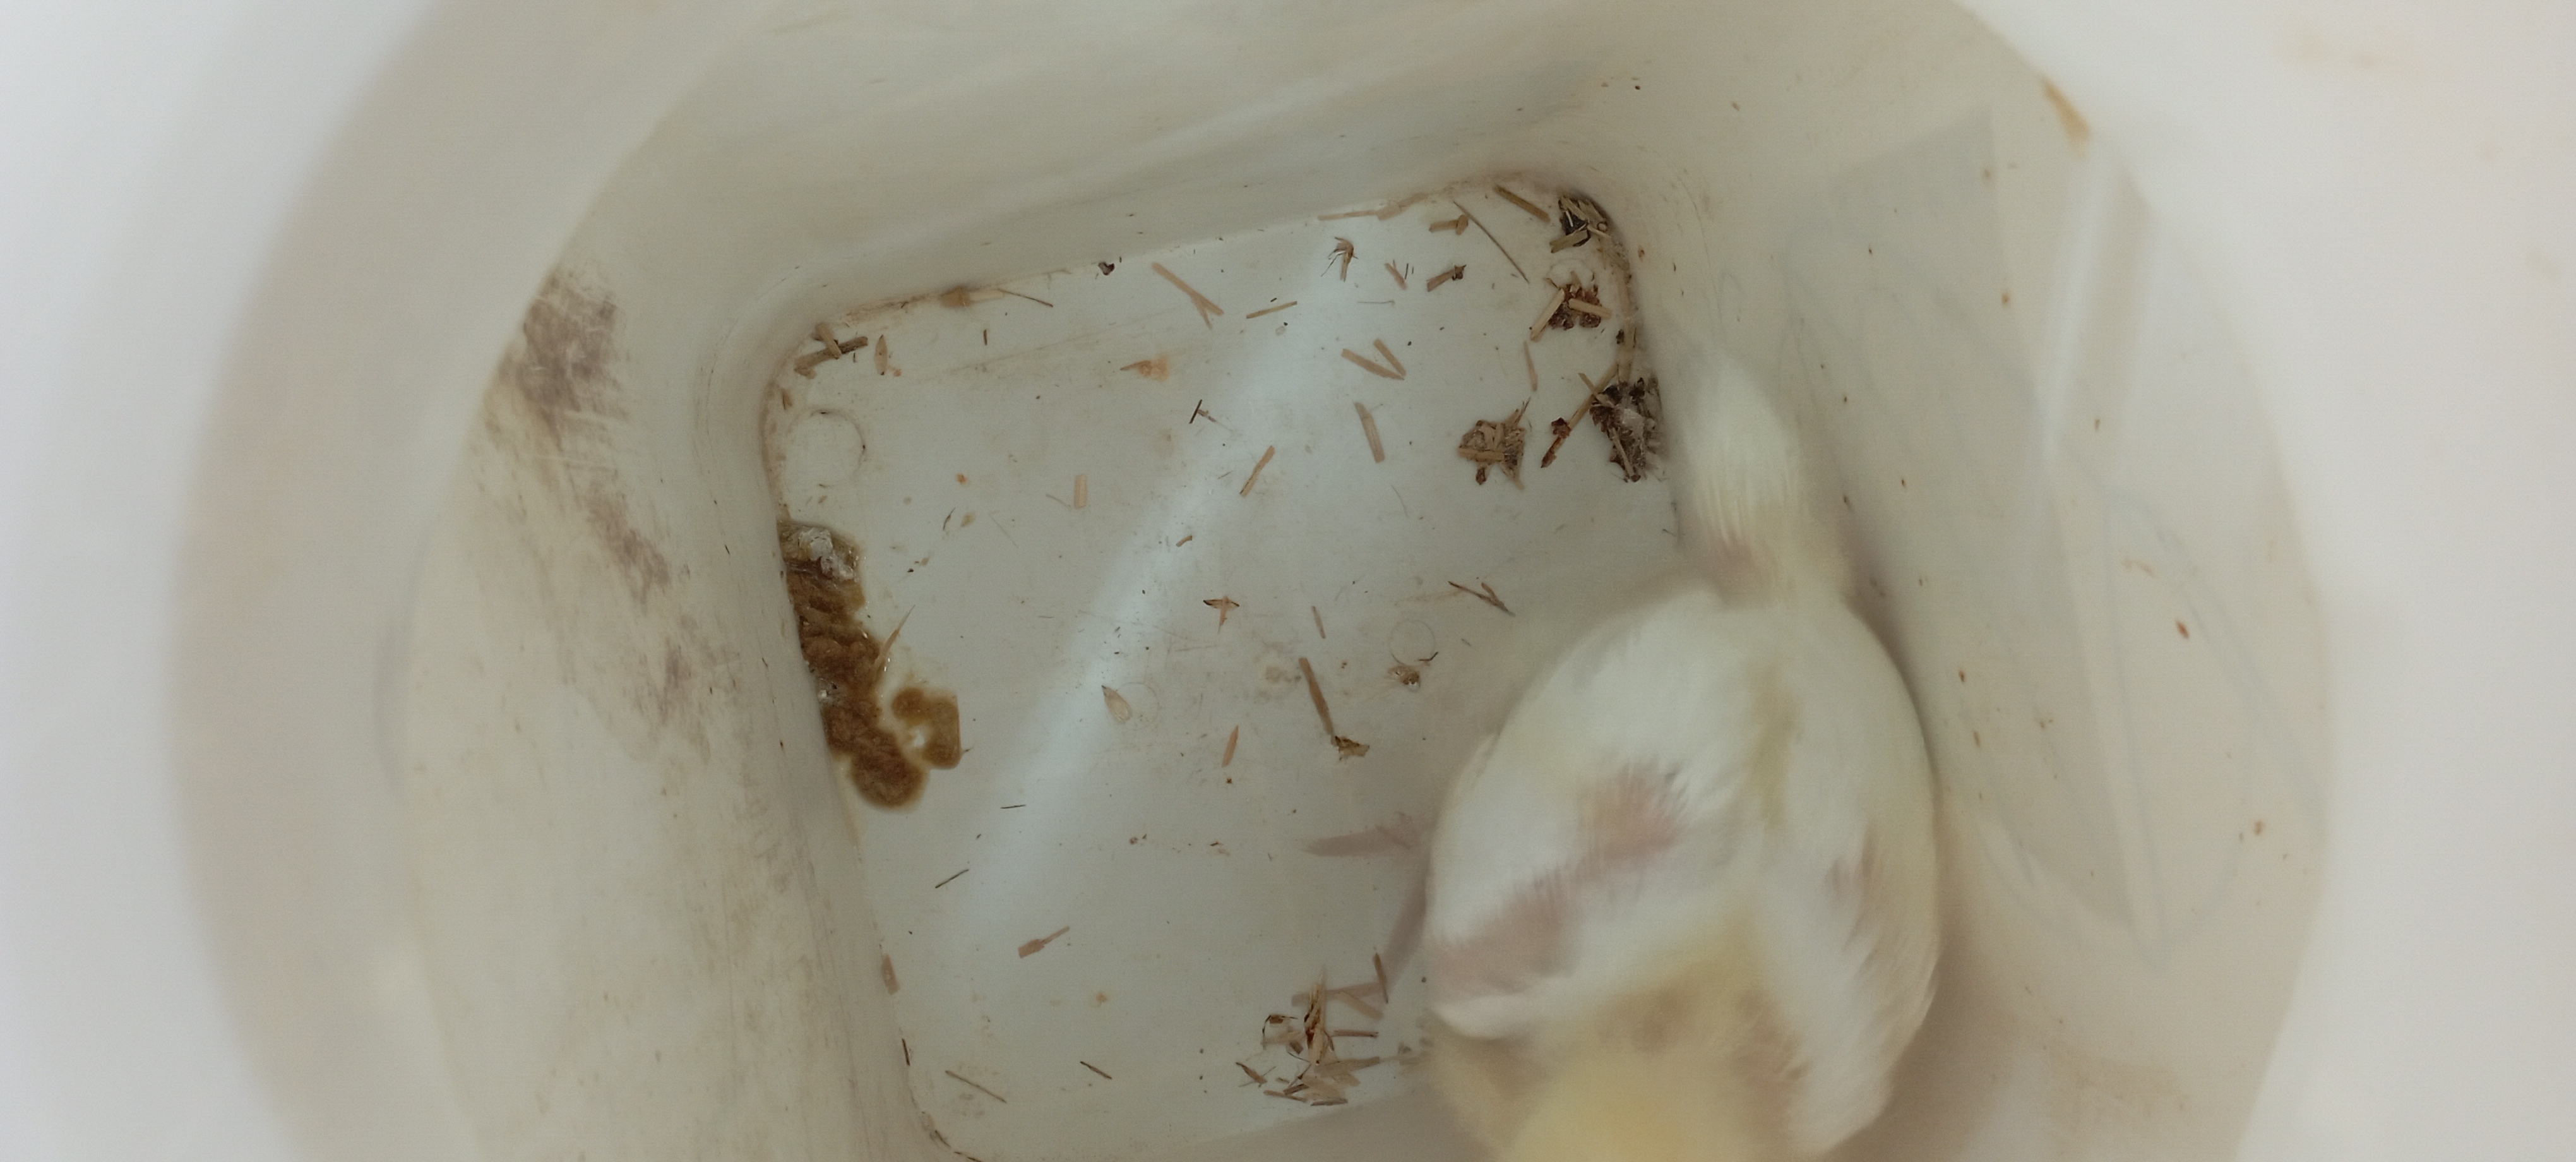
Weight: 542 g